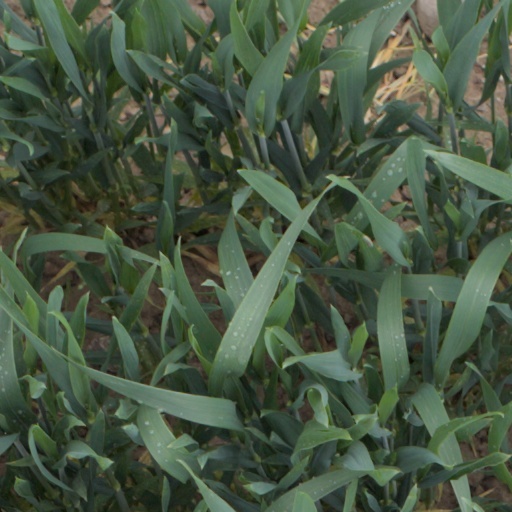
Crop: wheat